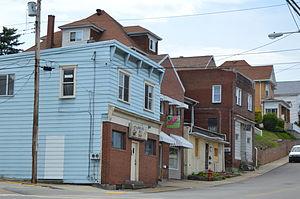
Port Vue est un borough situé dans le comté d'Allegheny, en Pennsylvanie, aux États-Unis. En 2010, il comptait une population de 3 798 habitants. Il est incorporé le 20 septembre 1892.